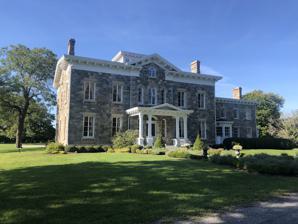
Building: Brecknock Hall
Country: Unknown
Year built: 1857
Historic house in New York, United States United States historic place Brecknock Hall U.S. National Register of Historic Places Breaknock Hall, October 2008 Location in New York Show map of New York Location in United States Show map of the United States Location North Rd. near Manhassett Ave., Stirling, New York Coordinates 41°7′0″N 72°21′43″W / 41.11667°N 72.36194°W / 41.11667; -72.36194 Area 12.8 acres (5.2 ha) Built 1857 Architect Robinson, Francis DeLancey Architectural style Italianate NRHP reference No. 05000331 Added to NRHP April 22, 2005 Brecknock Hall is a historic home located at Stirling in Suffolk County, New York . It was built in 1857 and is a 2 + 1 ⁄ 2 -story, square cut ashlar stone residence in the Italianate style.  The central projecting gable has a one-room sized cupola centrally located on the roof.  Also on the property is a 19th-century barn, a small early 20th-century greenhouse, and an early 20th-century caretaker's house. It was added to the National Register of Historic Places in 2005. Greenhouse References